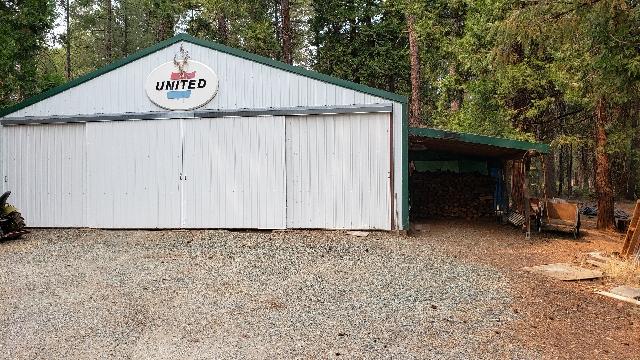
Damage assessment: no_damage